Almonda

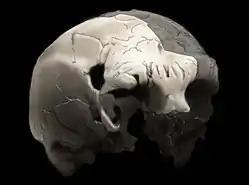
Aroeira 3 skull of a 400,000 year old Homo Heidelbergensis; the oldest trace of human history in Portugal

Almonda is noted for the Aroeira cave (possibly the largest cave in the country) in the Karst limestone landscape, where the 400,000 year old Aroeira 3 skull of a Homo Heidelbergensis was discovered in 2014. It is the oldest trace of human history in Portugal.